Ghadames Air Transport

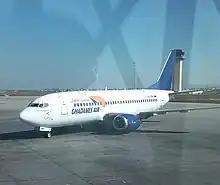
Boeing 737 of Ghadames Air at Tunis-Carthage's airport, Feb 2023

Following the loss of its Air Operator's Certificate in 2020, Ghadames air transport sold its two derelict Airbus A320-200 and its Fokker 100 and the rebranded company bought two second-hand Boeing 737-300. As of 2023, the Ghadames Air fleet consisted of the following aircraft: